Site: brandenburg
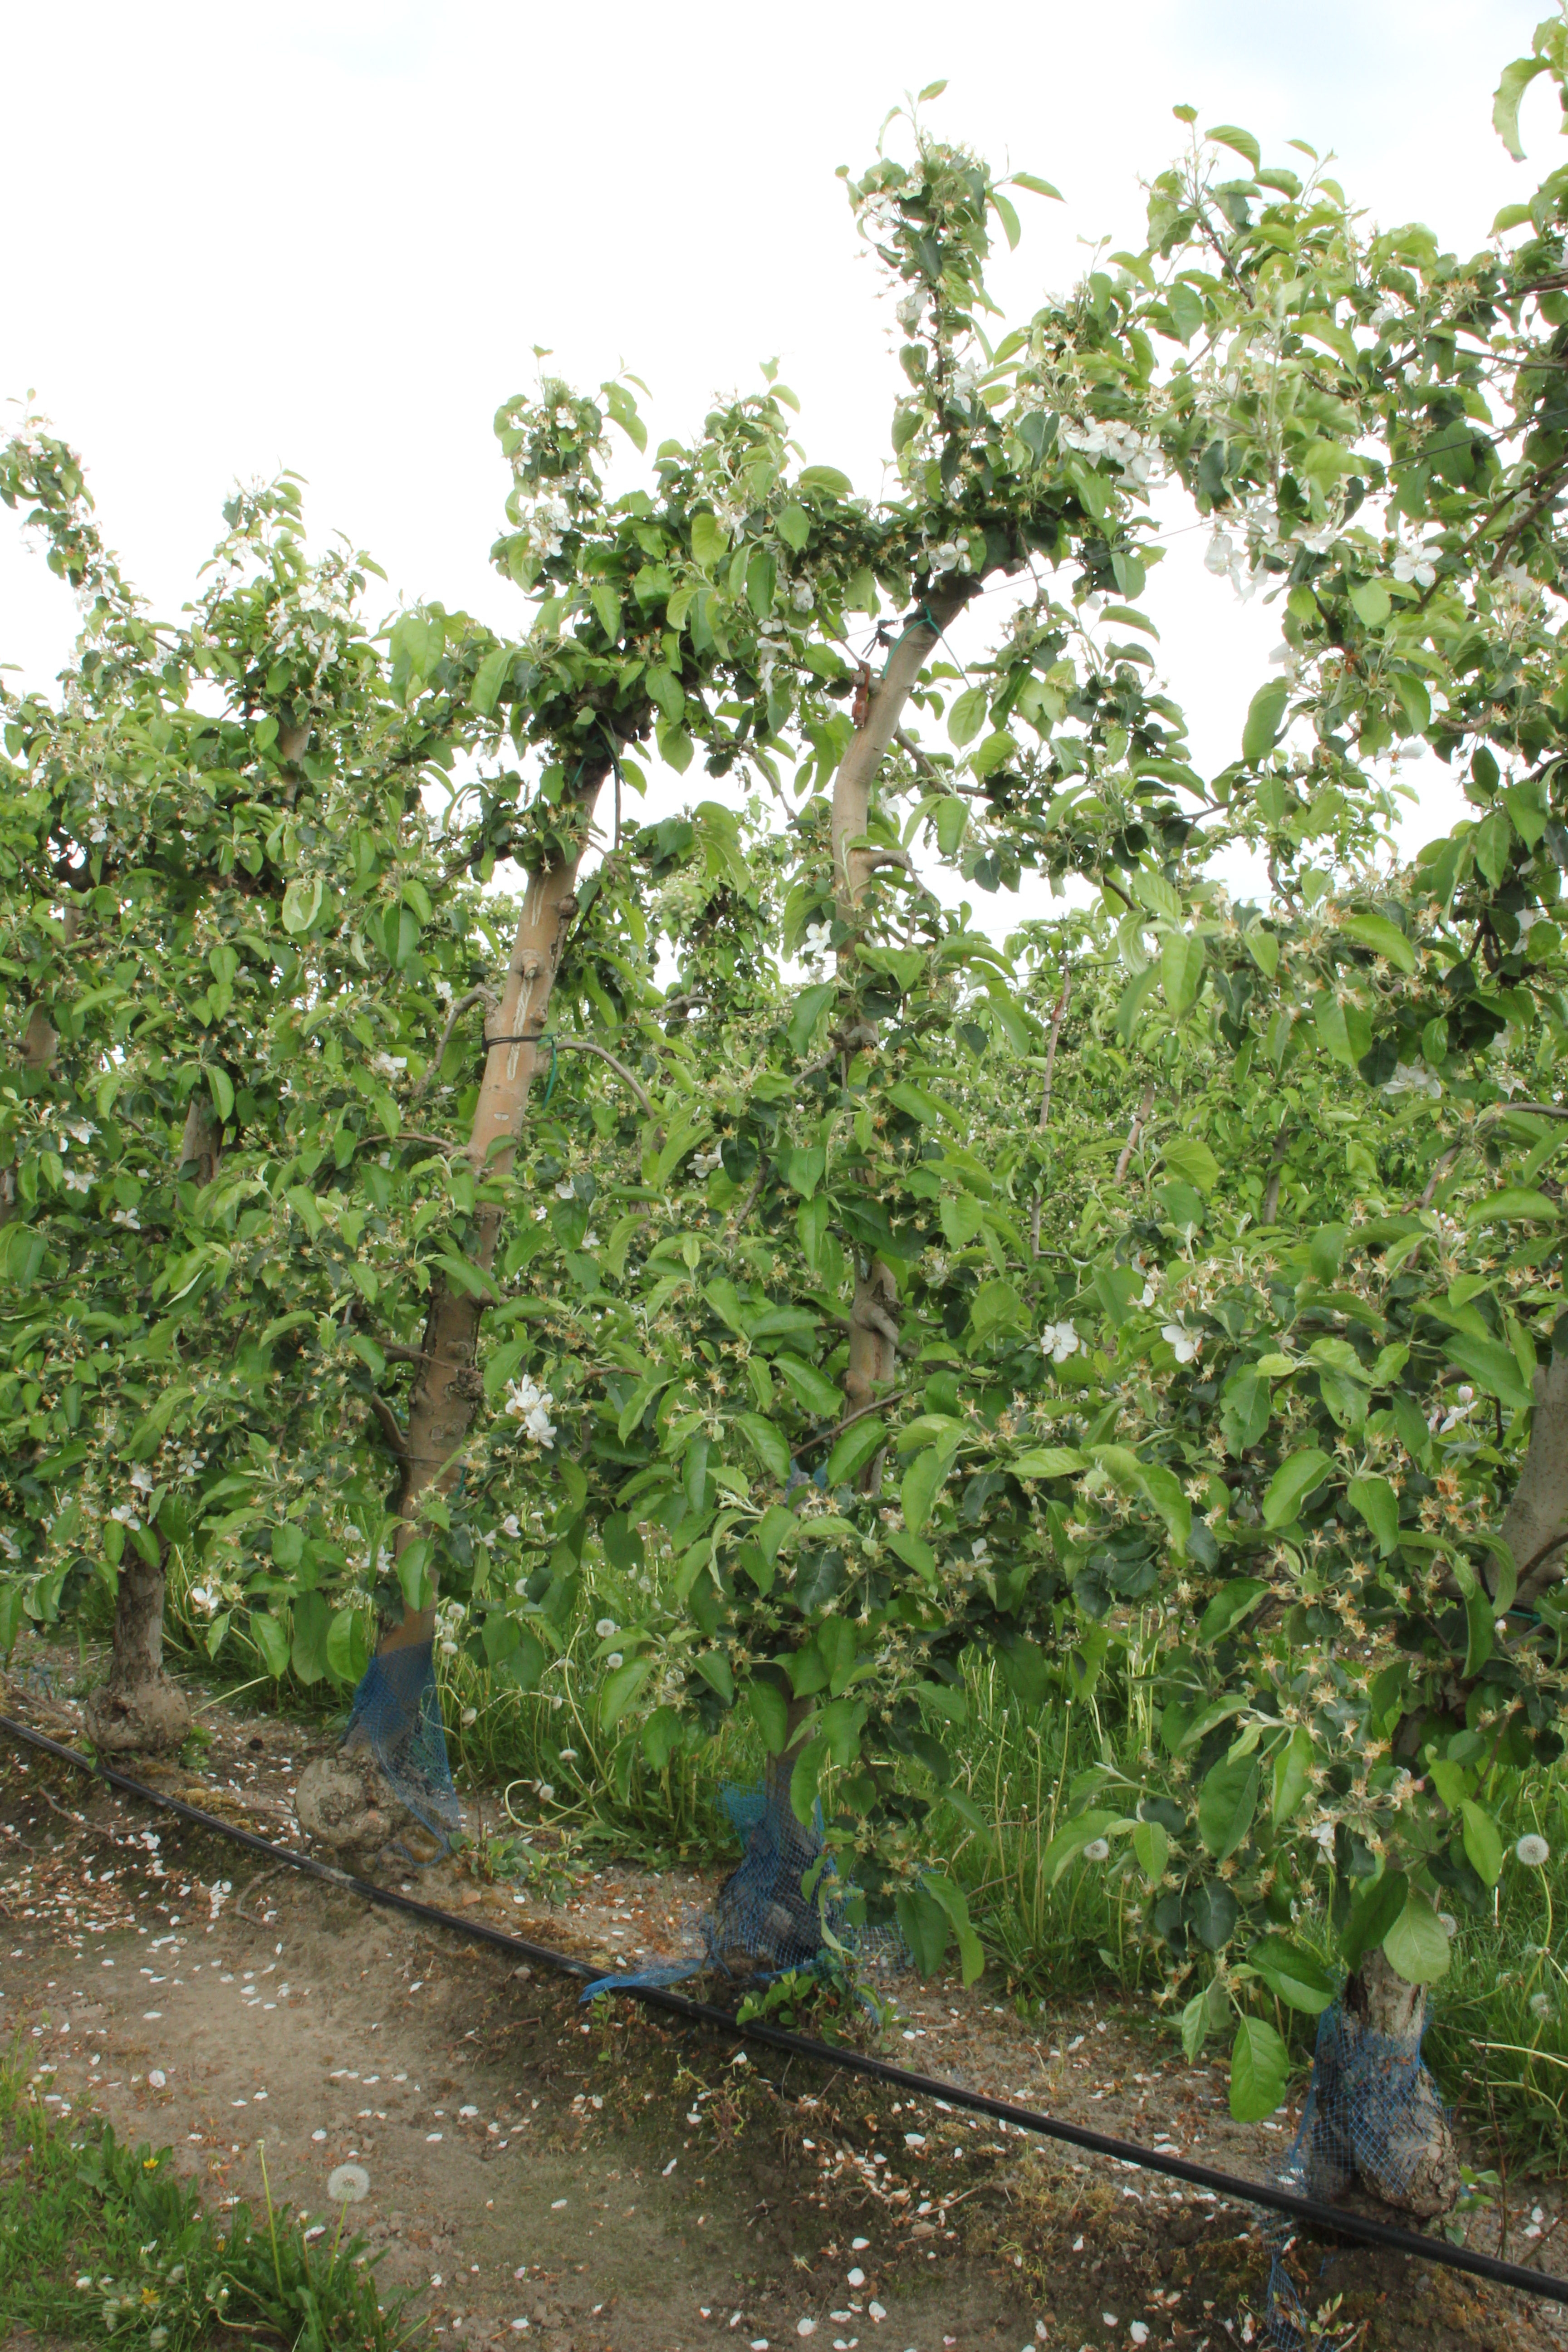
Growth stage (BBCH 67): Flowering